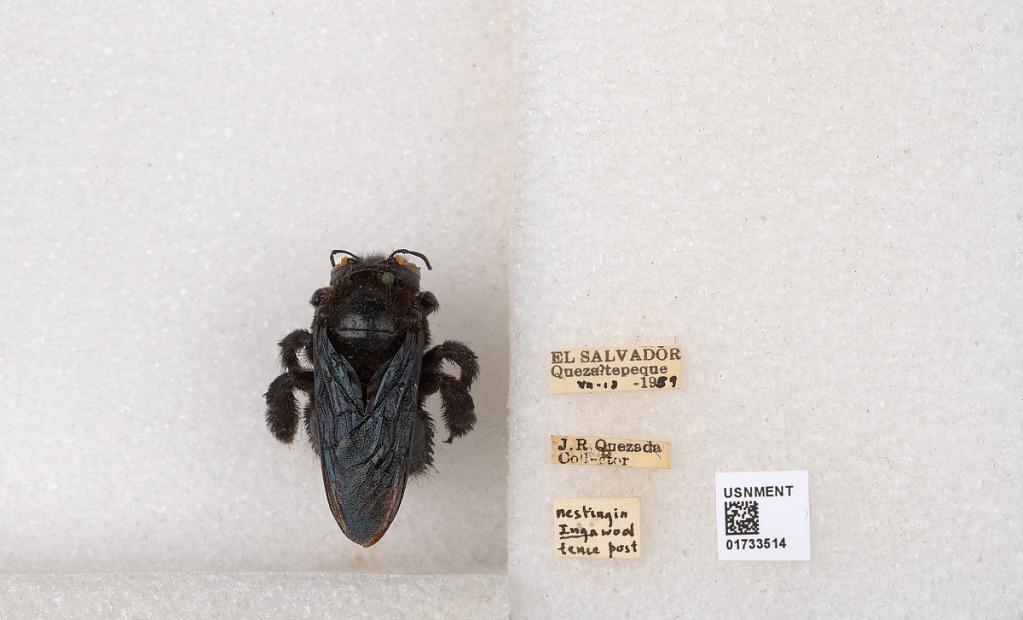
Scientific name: Xylocopa (Megaxylocopa) fimbriata Fabricius
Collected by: J. Quezada
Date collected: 1959-7-13
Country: El Salvador
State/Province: Departamento de La Libertad
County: Quezaltepeque